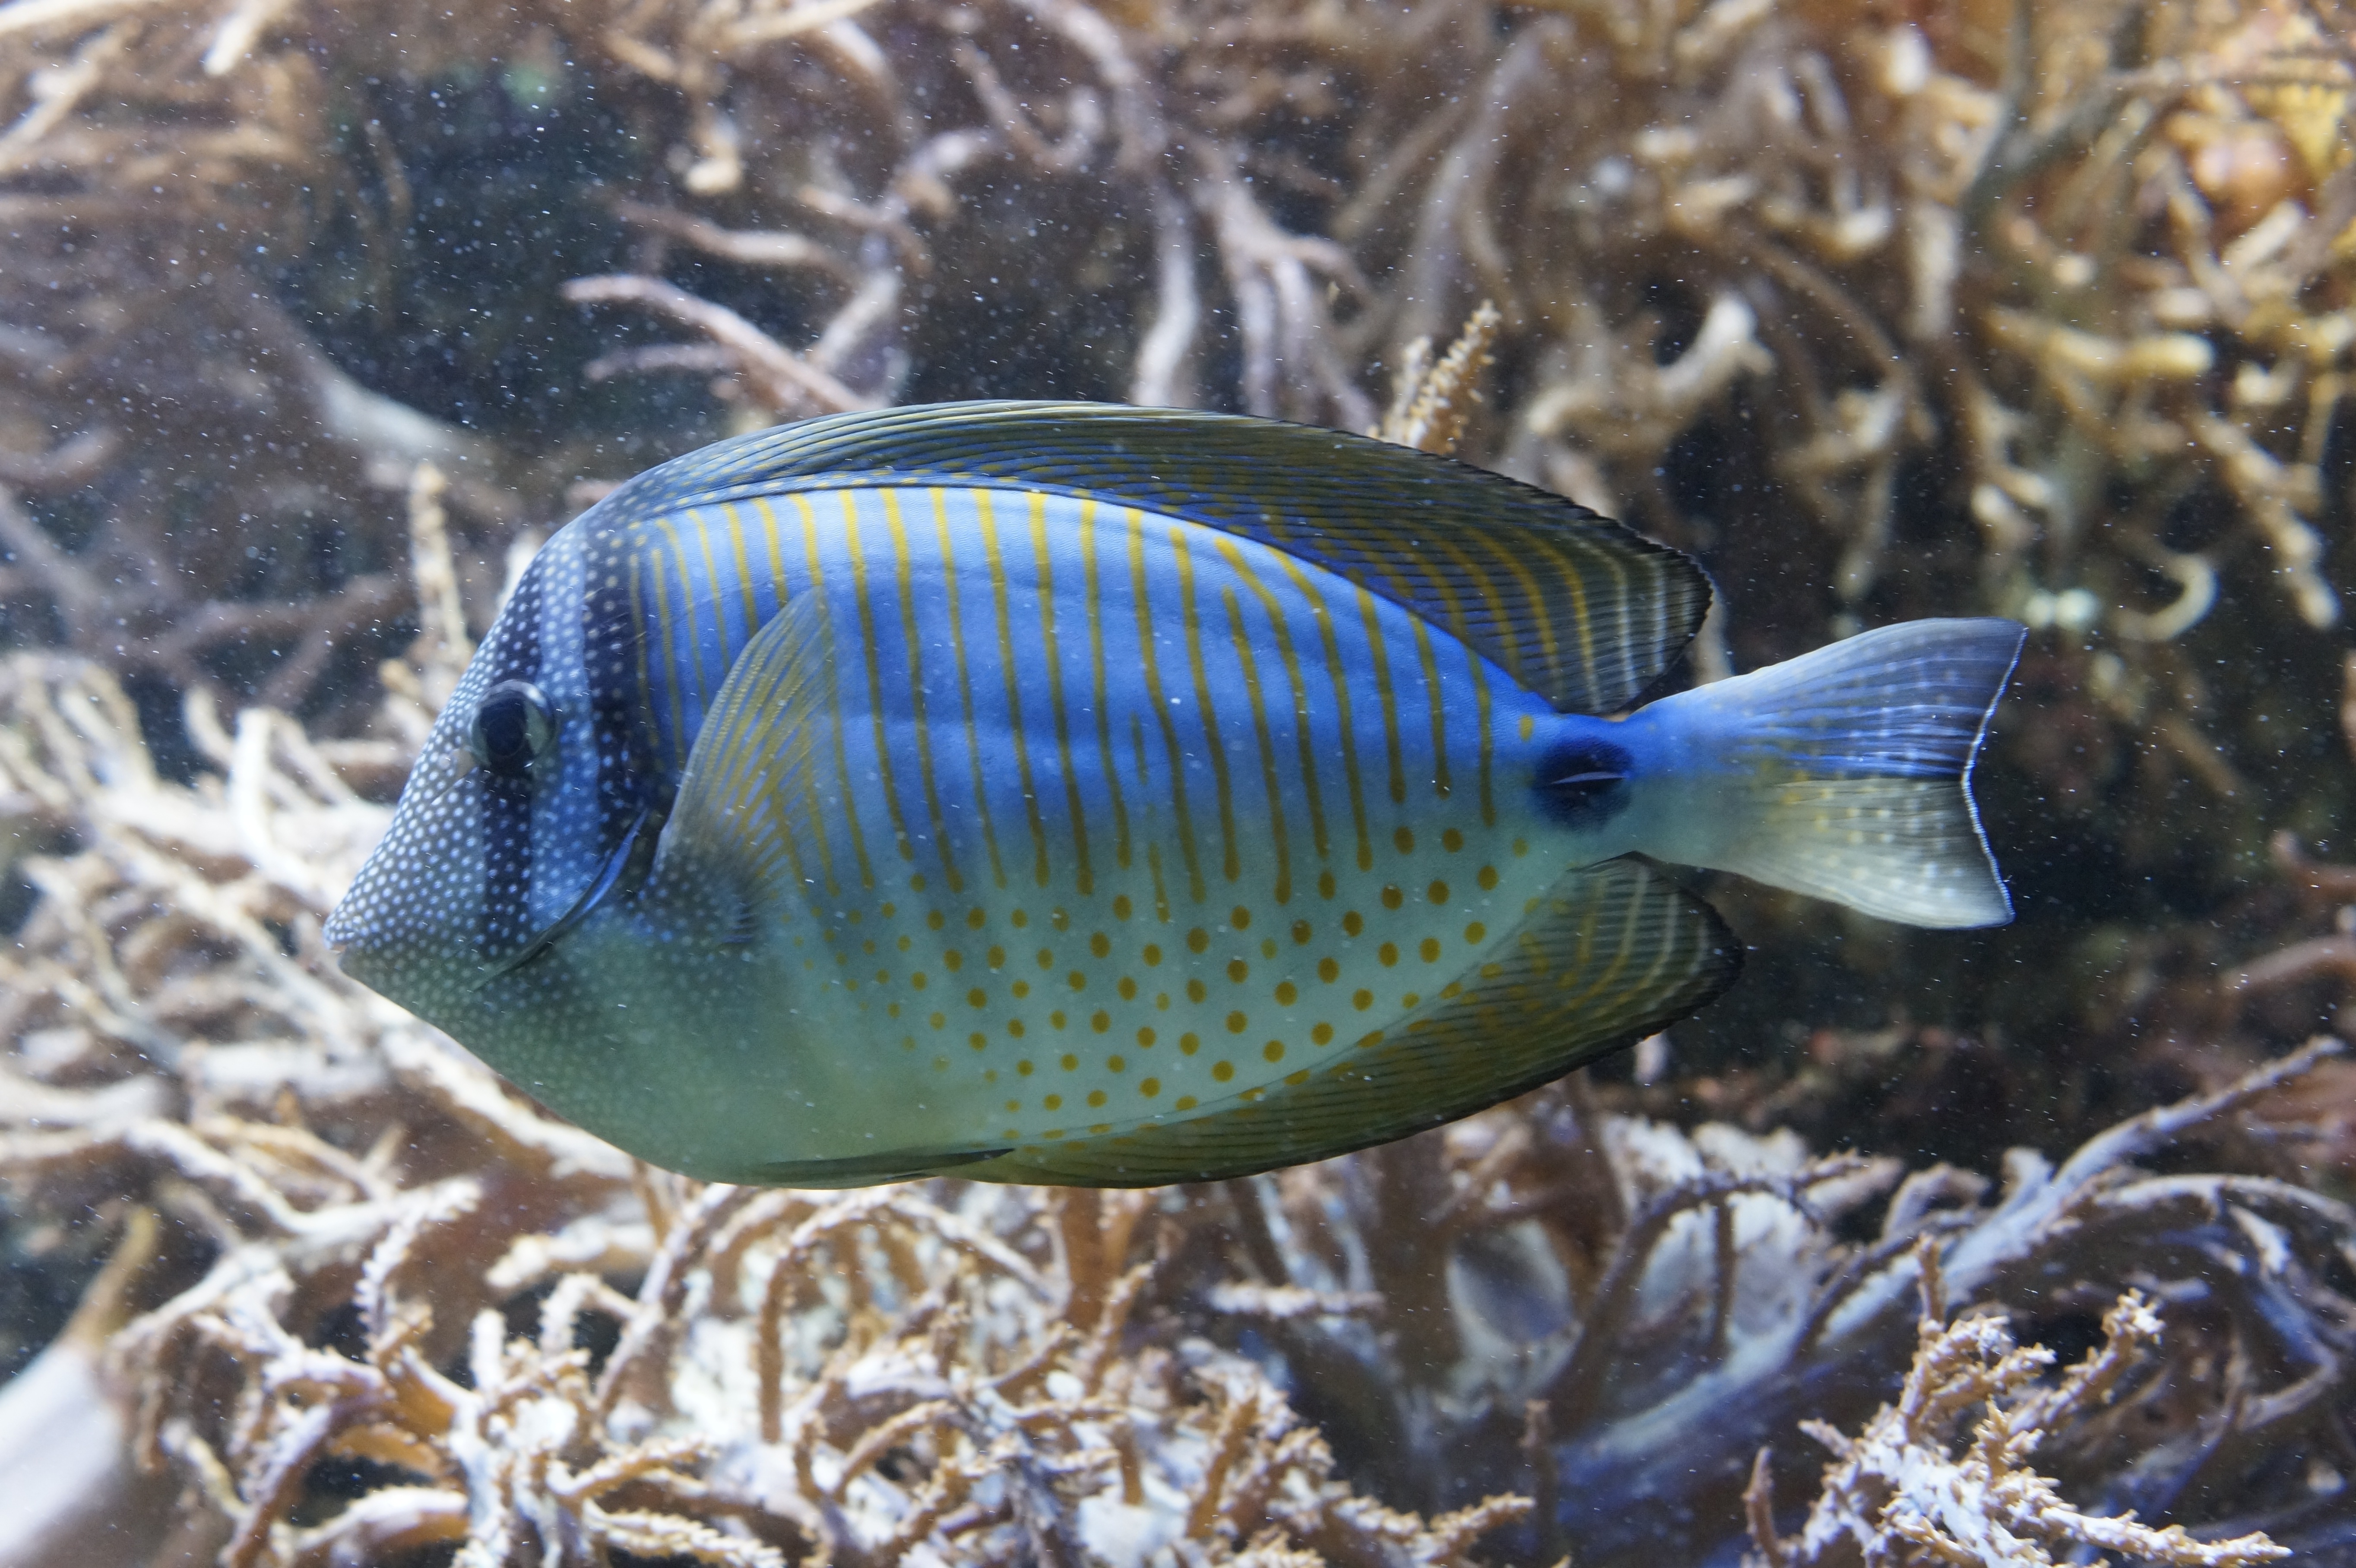
sea, water, ocean, animal, wildlife, underwater, swim, pattern, color, biology, fish, close, fauna, sea animal, coral reef, reef, drawing, aquarium, caribbean, exotic, exot, salt water, underwater world, meeresbewohner, retired, water creature, south sea, marine biology, tropical fish keeping, coral reef fish, pomacentridae, freshwater aquarium, pomacanthidae